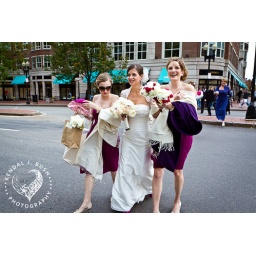
Spiced wine, white and gold weddingBoston WeddingPlanning, design, decor and flowers by Private Weddings and EventsPhotos by Kendal J Bush photography